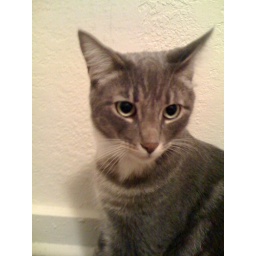
The cat is spooked after Mack whistled in his beer bottle